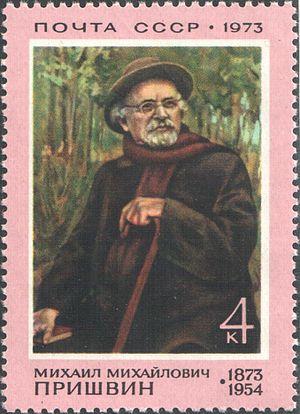
Mikhaïl Mikhaïlovitch Prichvine, né le 4 février 1873 à Krouchtchevo et mort le 16 janvier 1954 à Moscou, est un écrivain russe et soviétique.